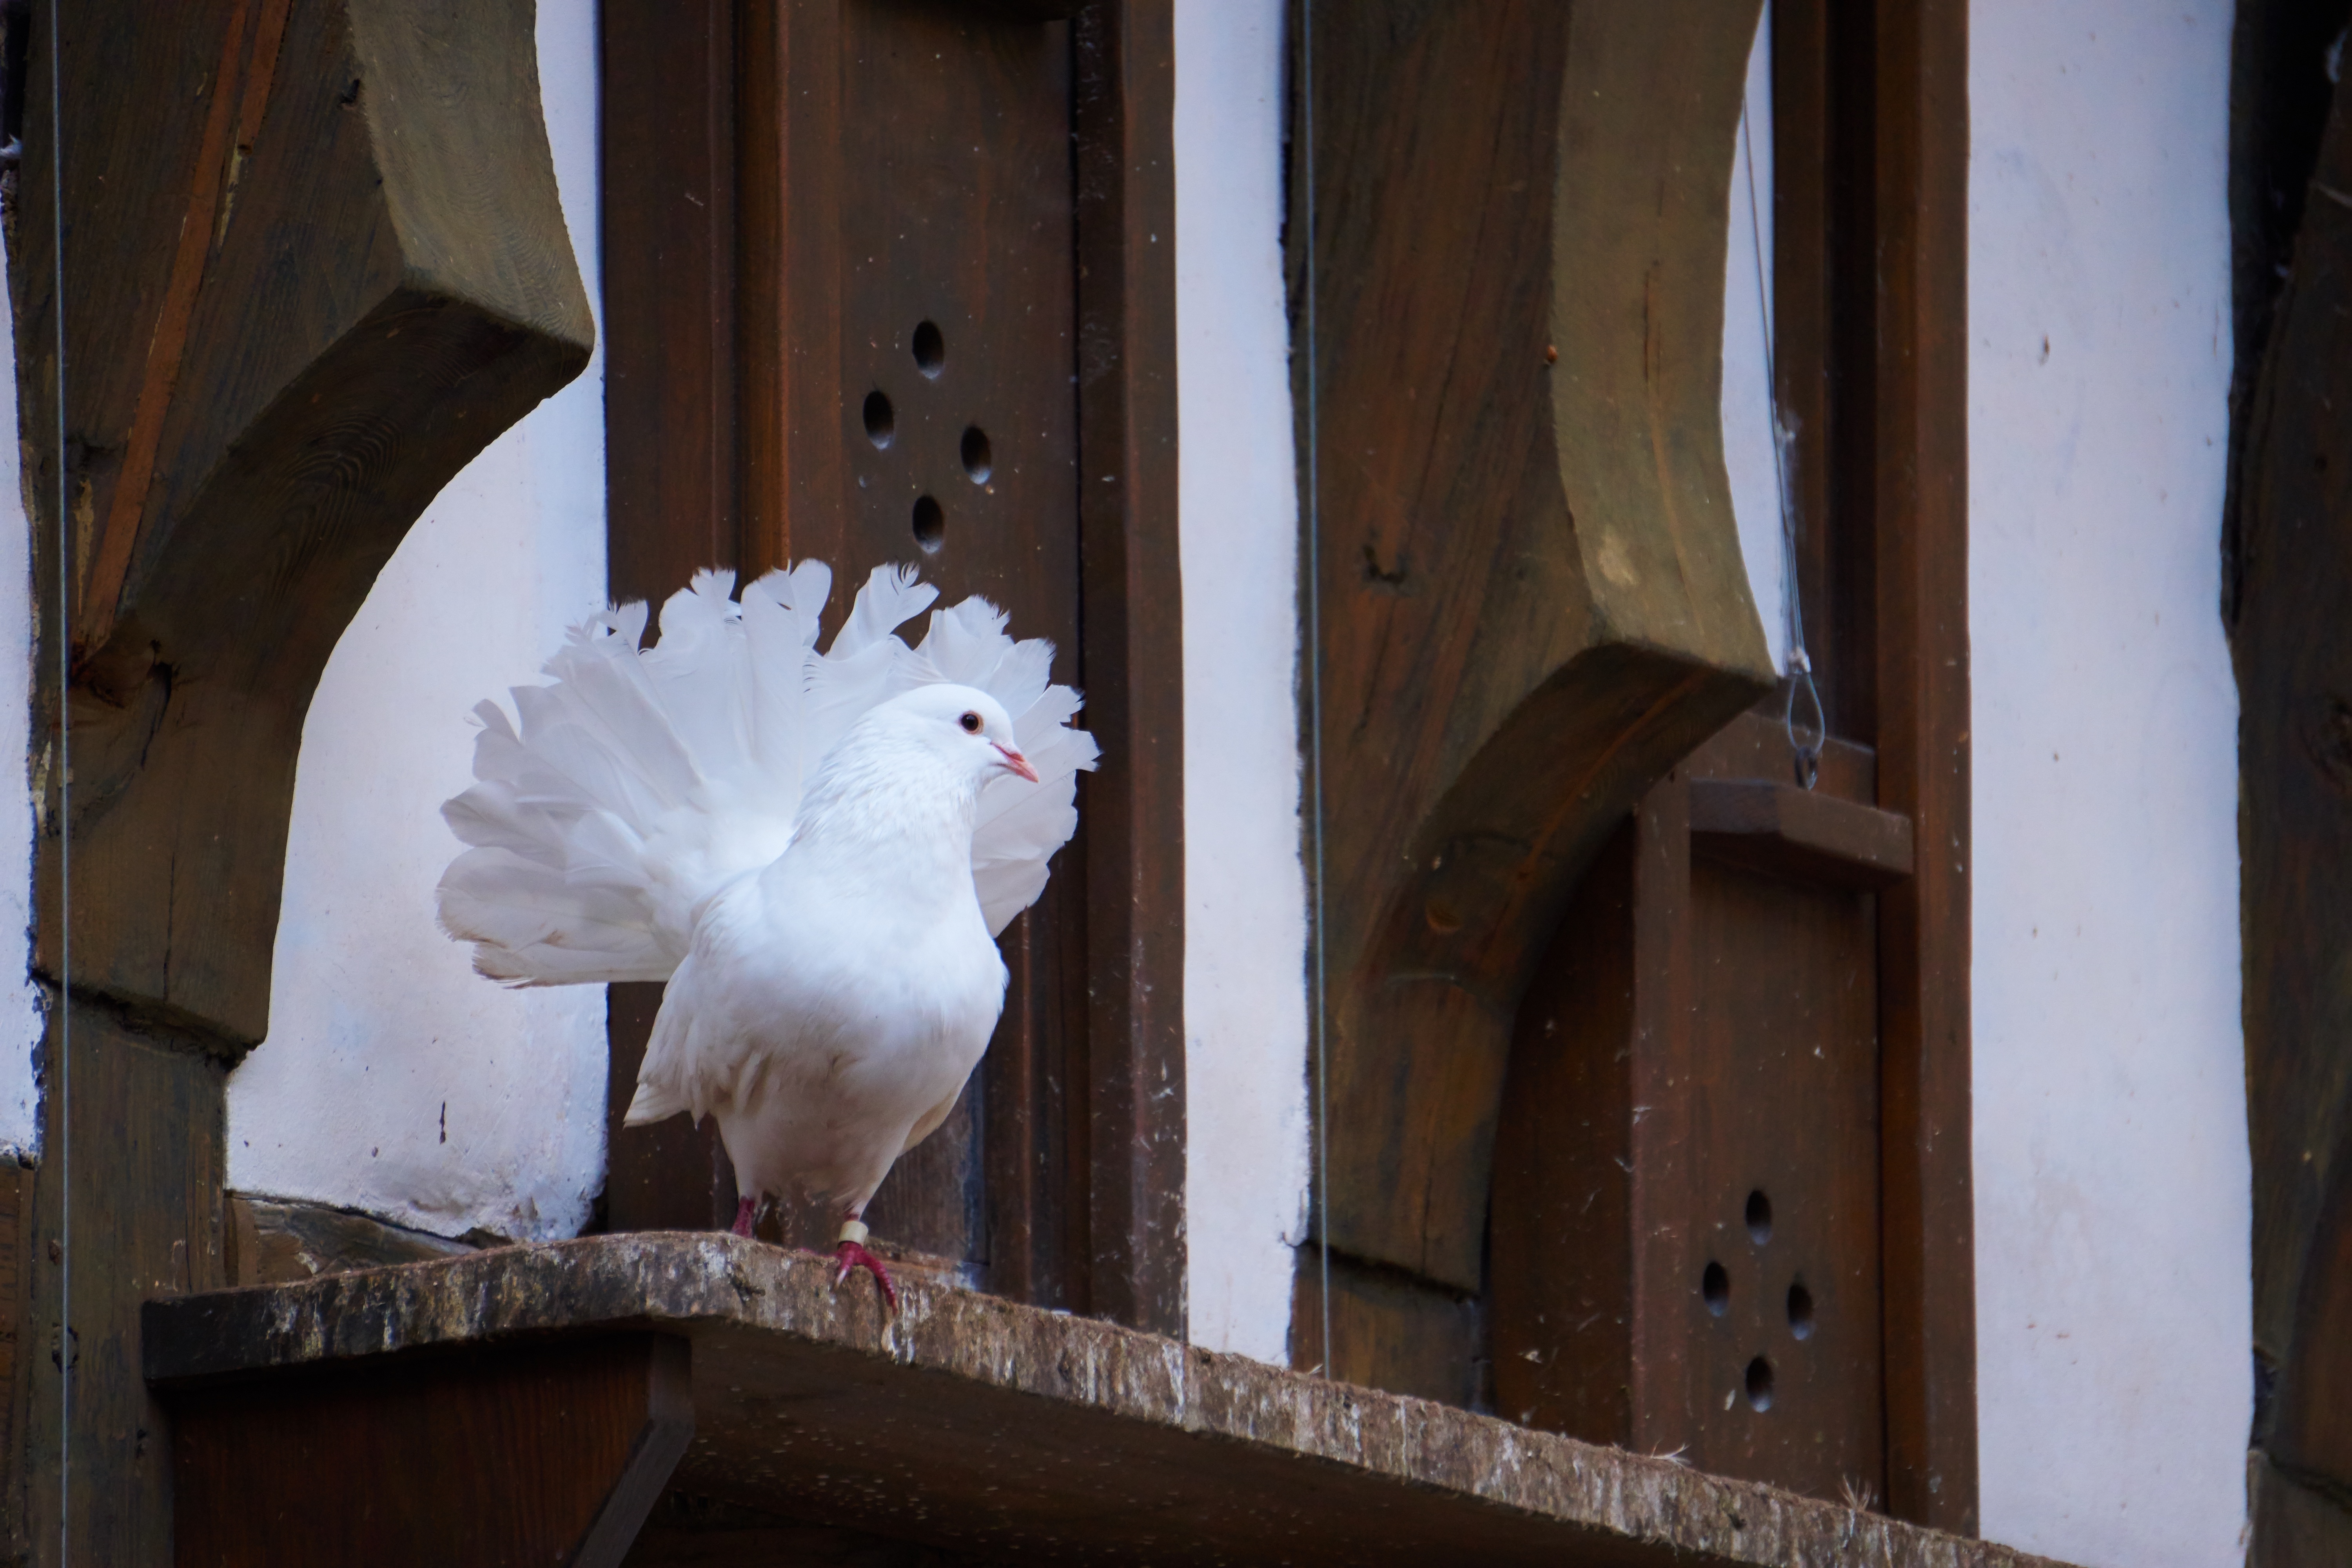
bird, wing, white, flower, color, dove, wartburg castle, pigeons and doves